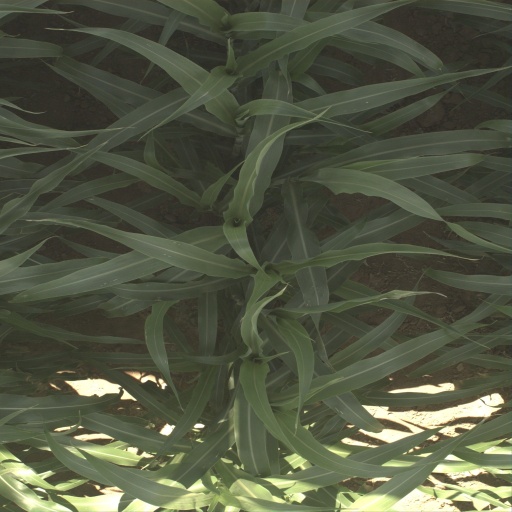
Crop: sorghum